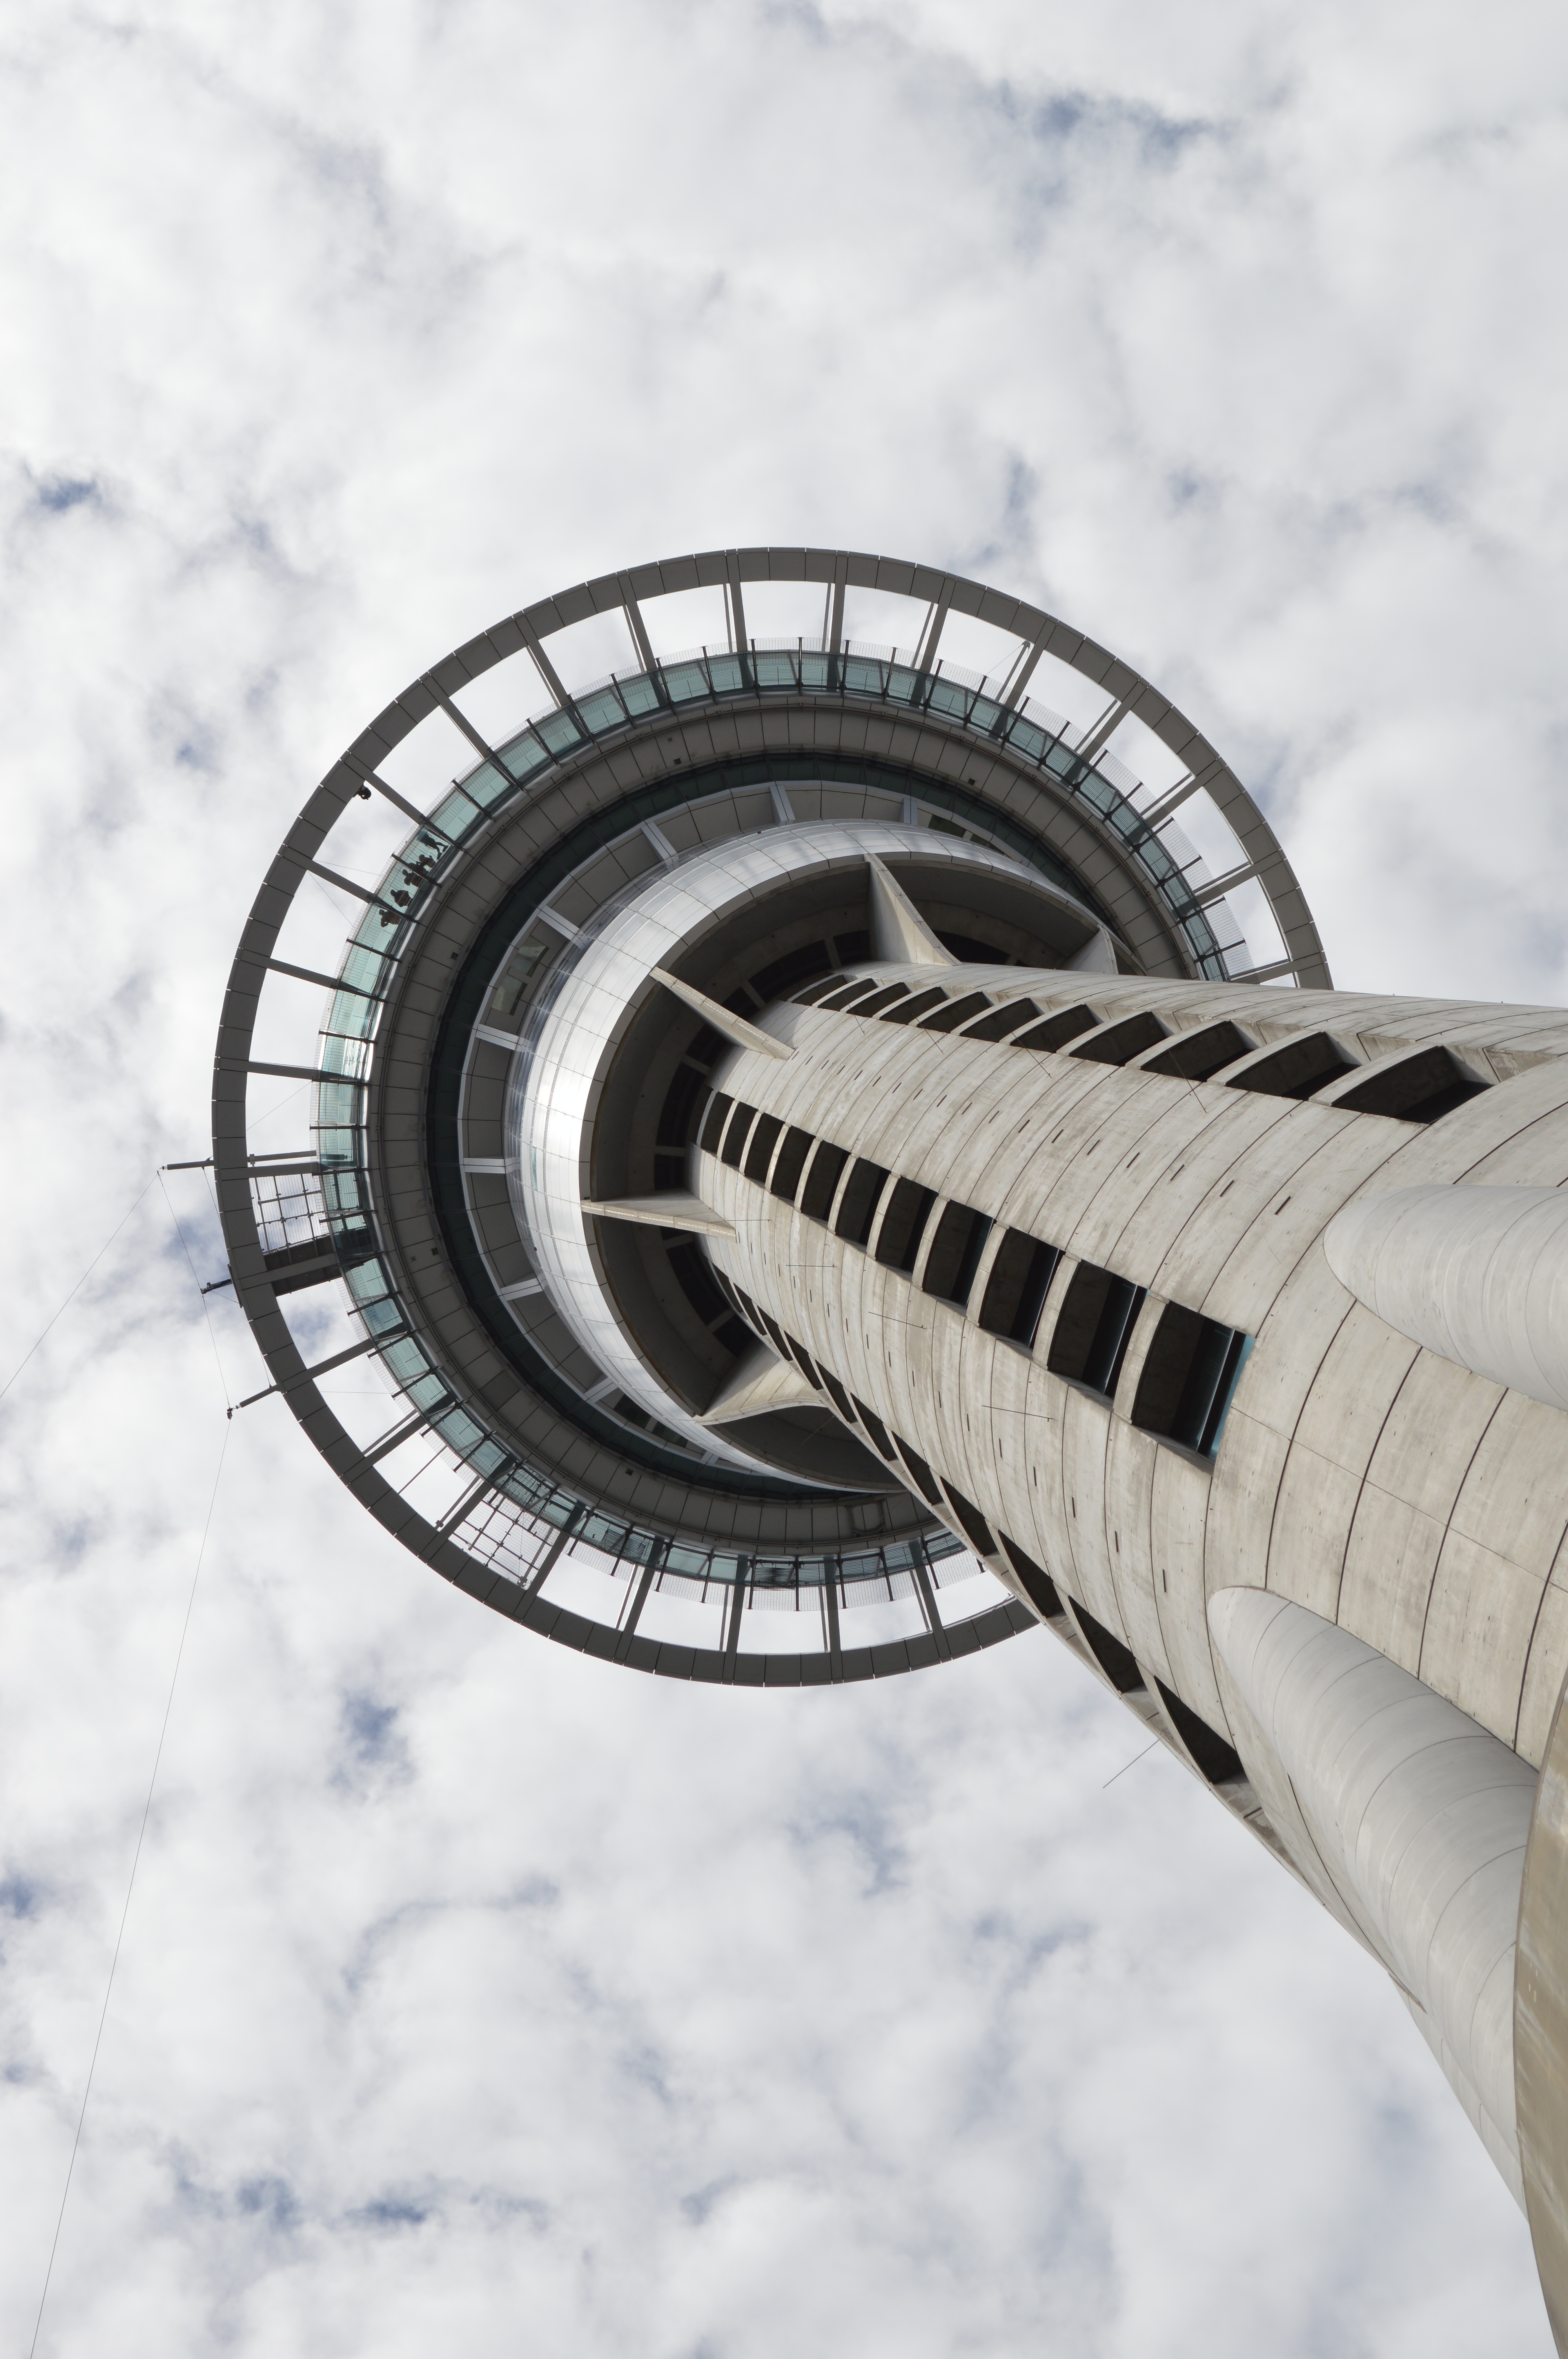
snow, tower, aviation, stadium, roller coaster, clouds, auckland, amusement ride, atmosphere of earth, aircraft engine